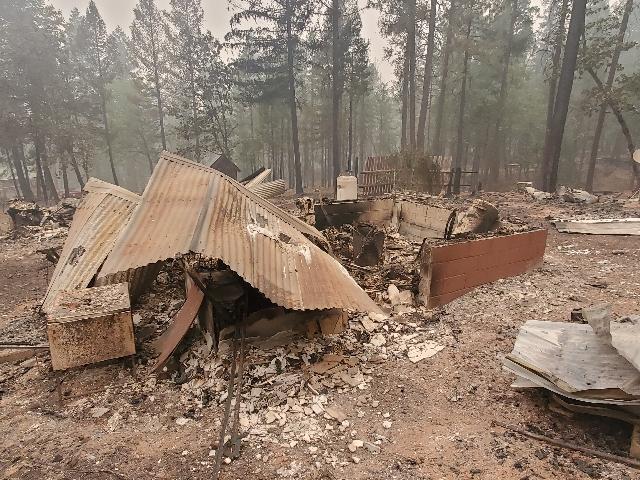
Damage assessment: destroyed